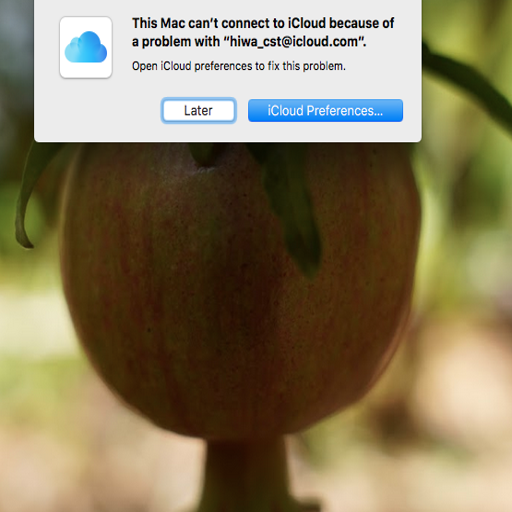
Label: Healthy